Flatfoot in Hong Kong

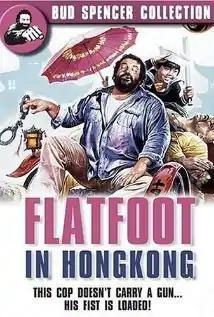

Flatfoot in Hong Kong ( and also known as Flatfoot Goes East and Le Cogneur) is a 1975 crime comedy film directed by Steno and starring Bud Spencer. It is the second film of the "Flatfoot" film series. It is preceded by Flatfoot and followed by Flatfoot in Africa and Flatfoot in Egypt.